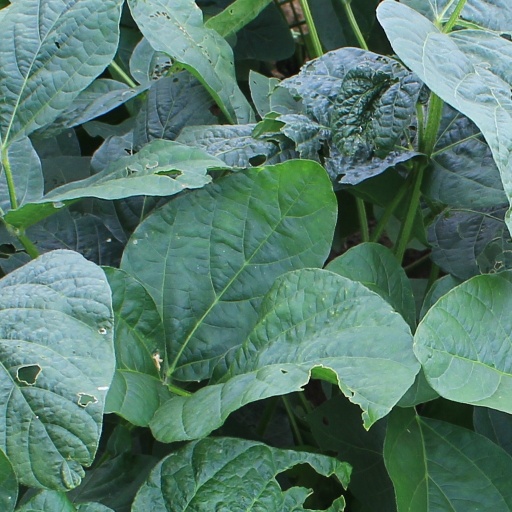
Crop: soybean